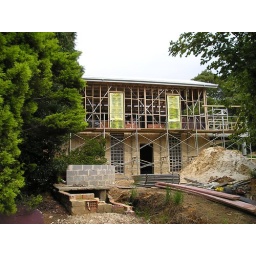
Looking West. Showing glass block panels in garage and workshop and windows in lounge/dining.